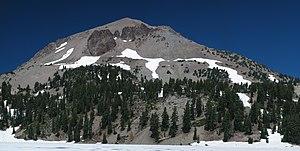
La géologie de la région volcanique de Lassen se caractérise par des phénomènes de sédimentation et d'activités volcaniques. Elle distingue la région du parc national volcanique de Lassen, dans le nord de la Californie, aux États-Unis, à l'extrémité méridionale de la chaîne des Cascades.